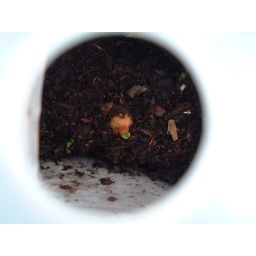
onion growing under a plastic milk bottle in the raised bed